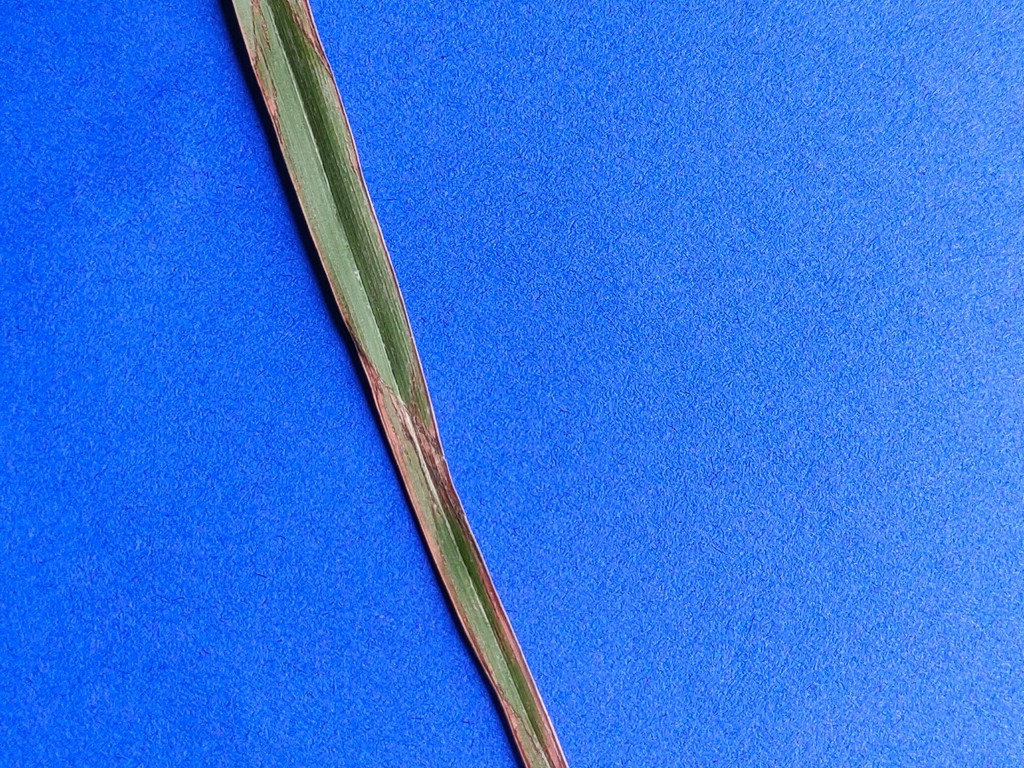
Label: Unhealthy